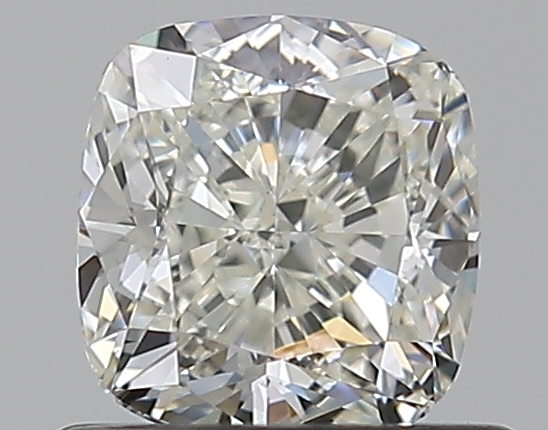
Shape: cushion
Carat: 0.7
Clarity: VVS1
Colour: J
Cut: EX
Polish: EX
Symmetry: VG
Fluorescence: N
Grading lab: GIA
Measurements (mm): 5.04 x 4.79 x 3.33